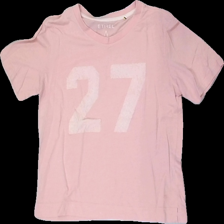
View: front
Type: T-shirt
Category: Ladies
Brand: Etirel
Colors: Pink, Black
Material: 59% cotton, 41% polyester
Pattern: Other
Cut: Regular, C-collar
Size: S
Season: All
Stains: Minor
Price range: <50
Recommended usage: Export
Comment: crooked seam, washed out